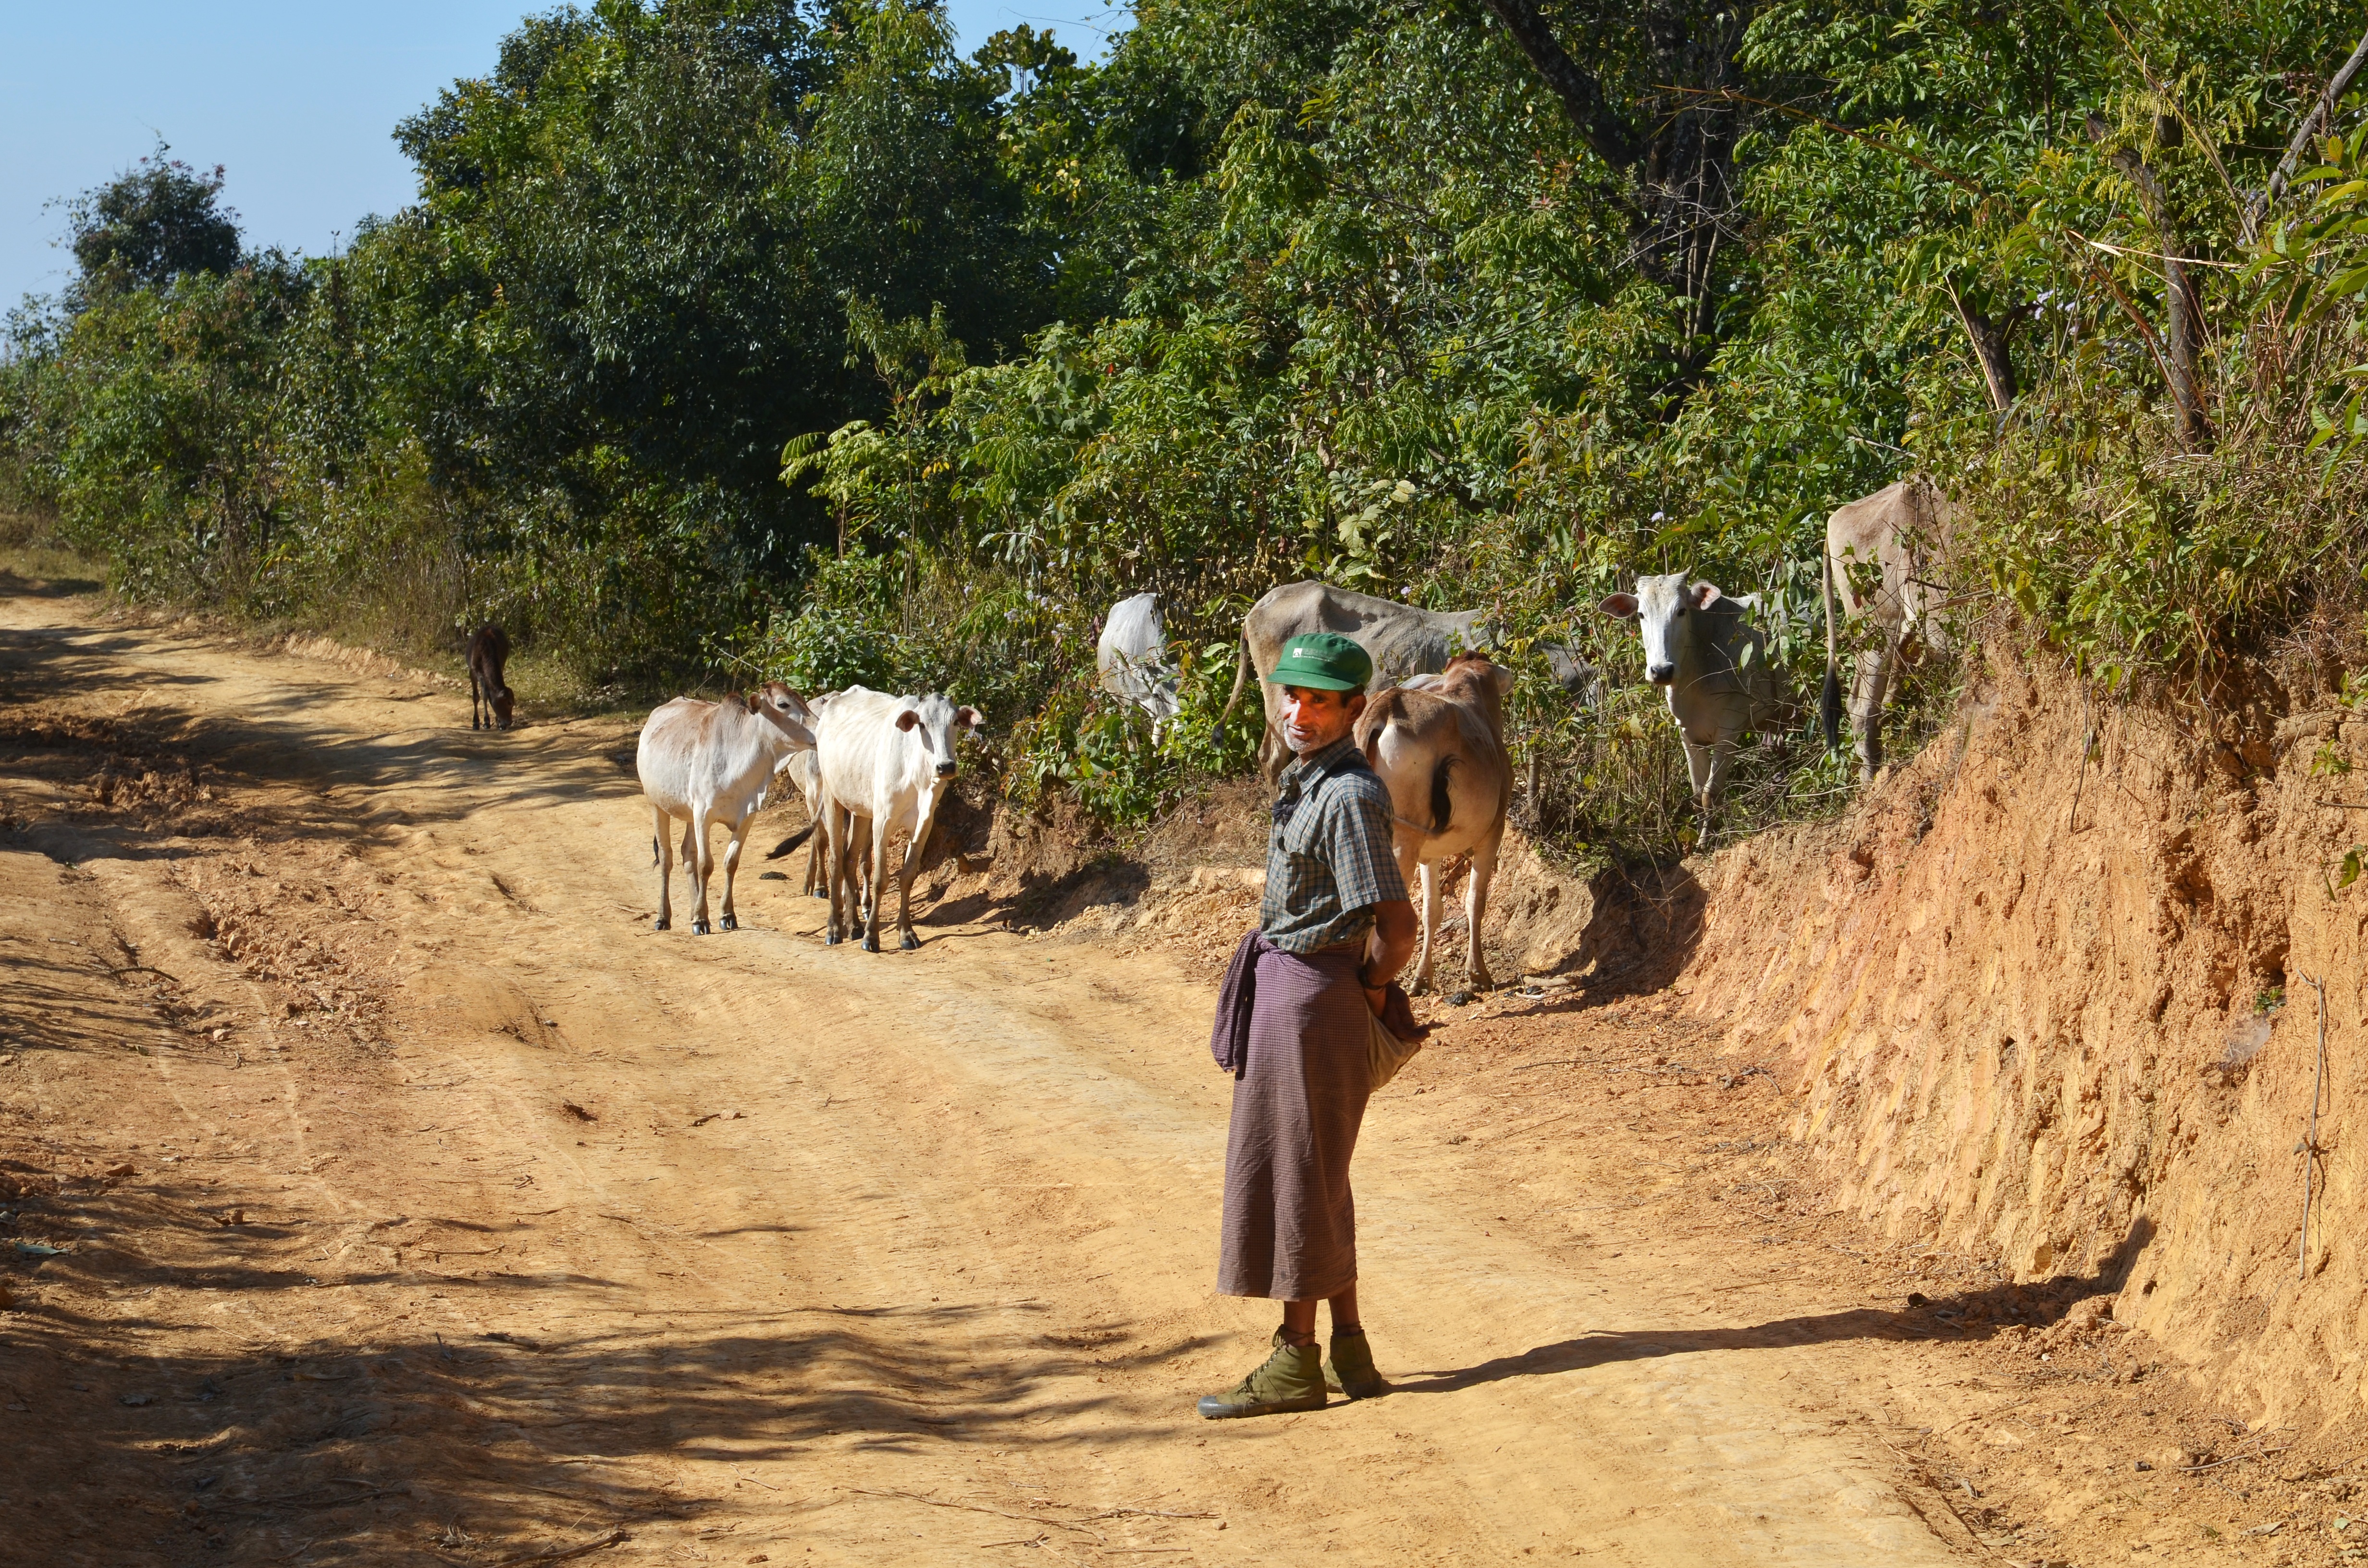
trail, adventure, livestock, soil, agriculture, beef, cows, yak, safari, bauer, pack animal, cattle breeder, natural environment